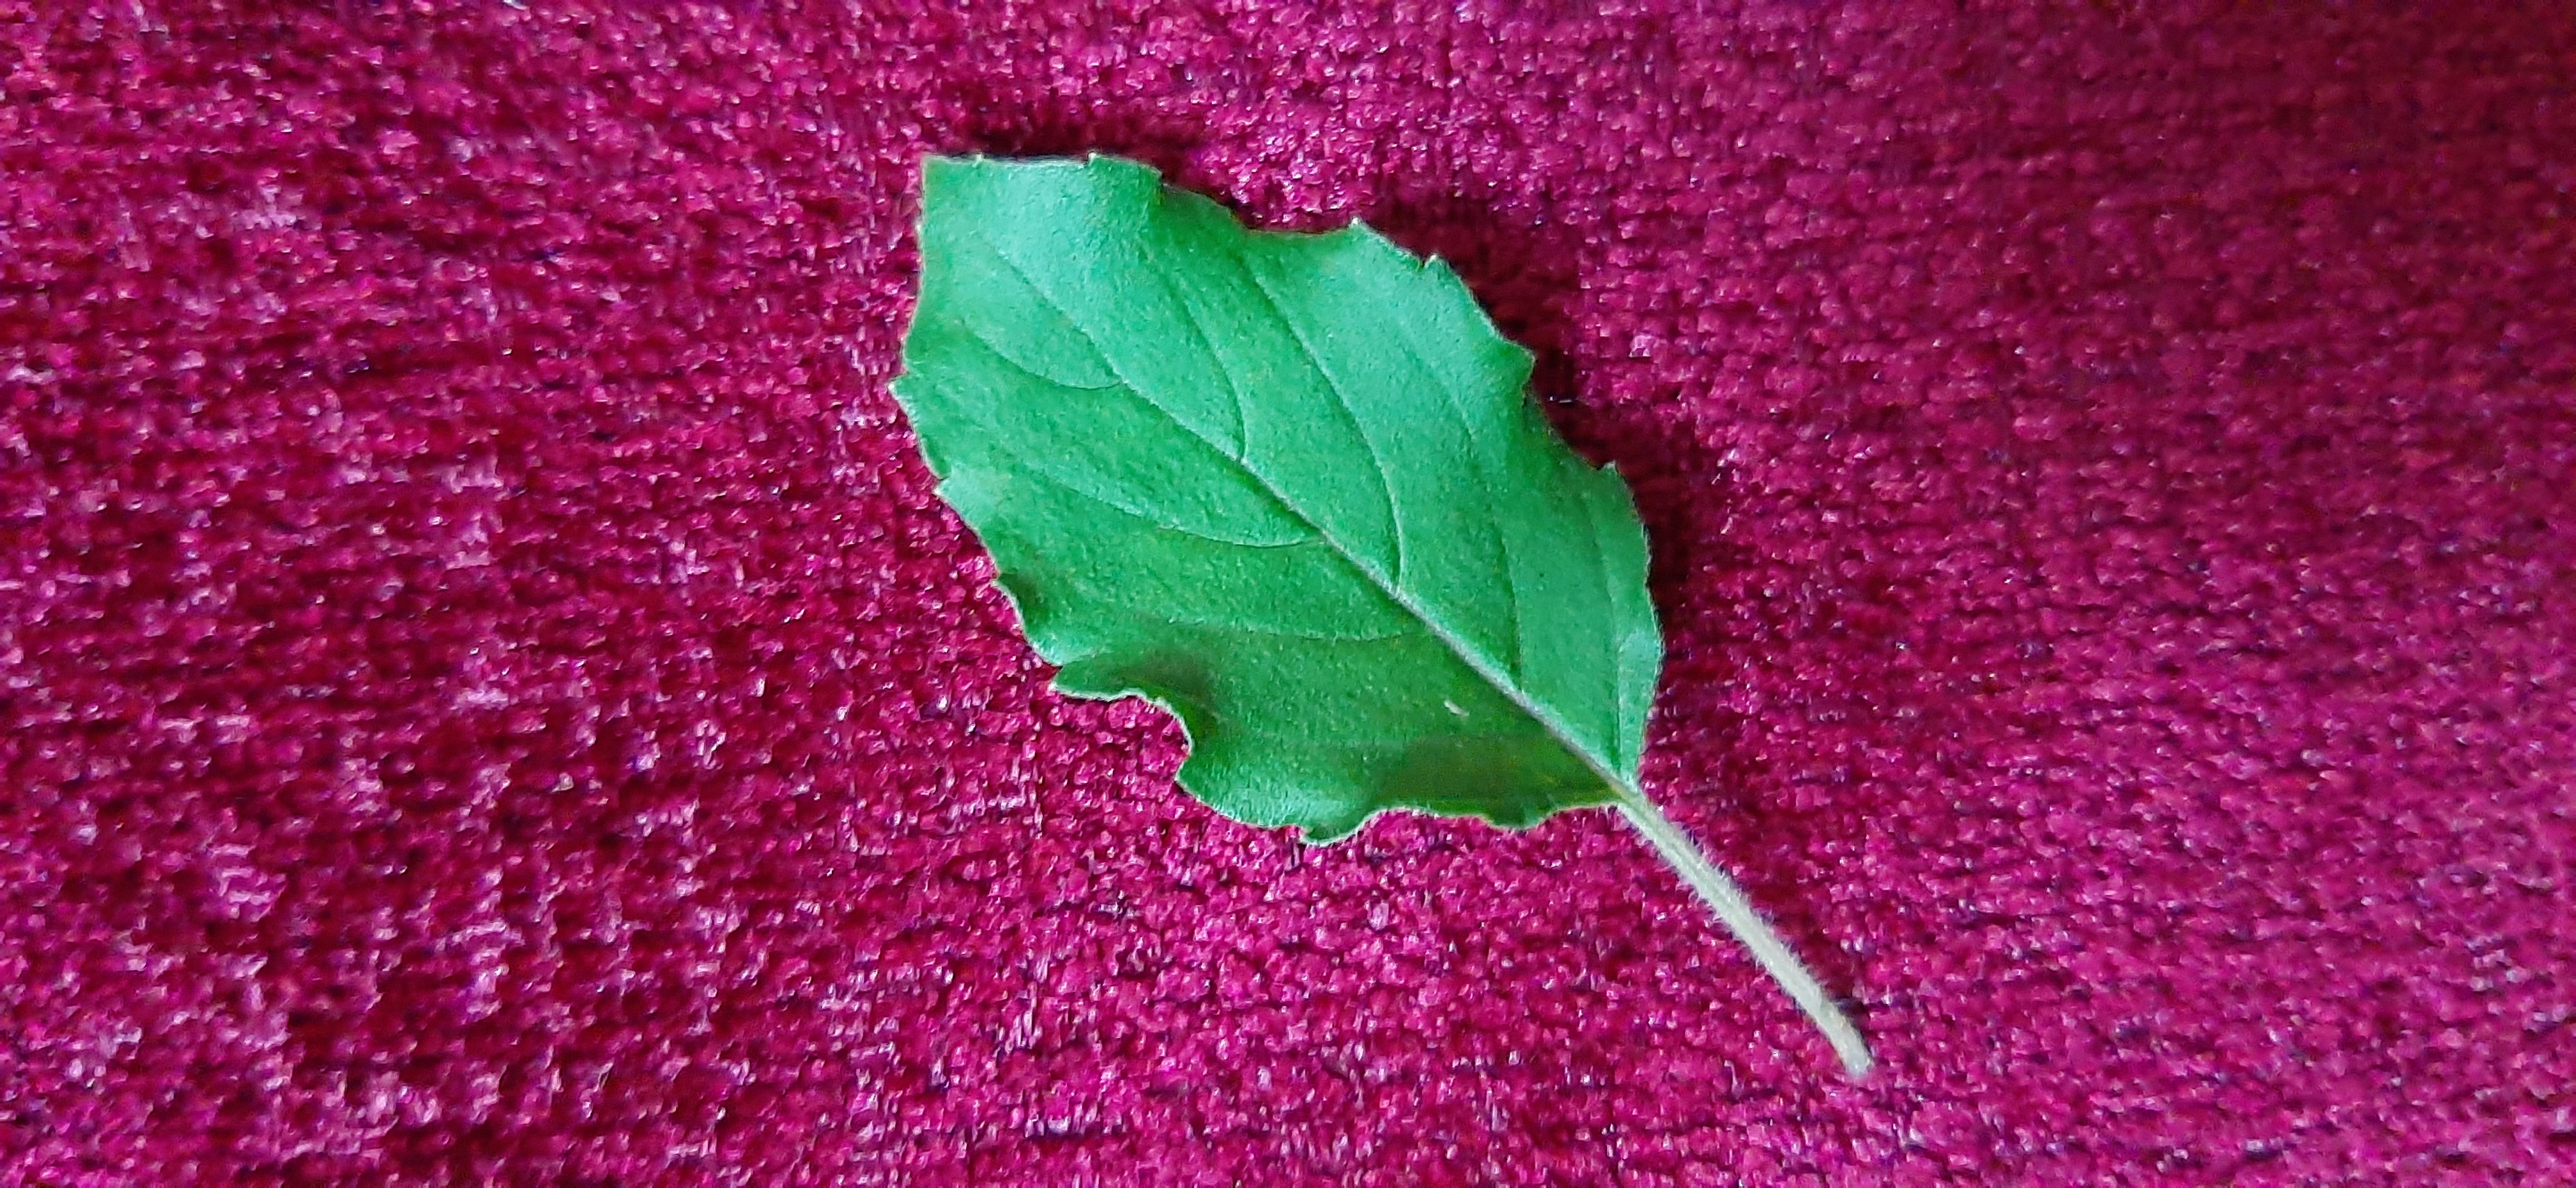
Plant: Tulsi